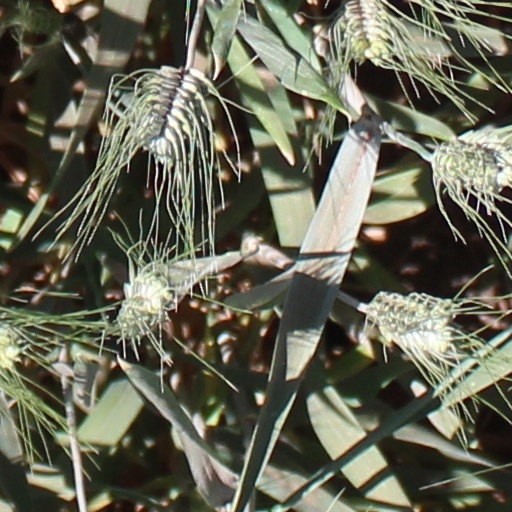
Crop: wheat